Air Transport Gendarmerie

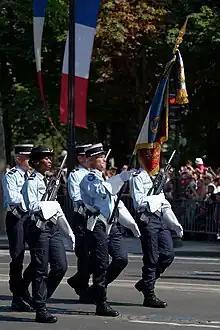
Flag of the Air Transport Gendarmerie during the military parade of the 2013 Bastille Day.

Personnel of the GTA cover a wide range of specialities, including security patrols, freight inspectors, counter-snipers, aviators, dog handlers, auditors, and health inspectors. All personnel follow an initial aviation-related course called . Most personnel receive more specialised training at the .